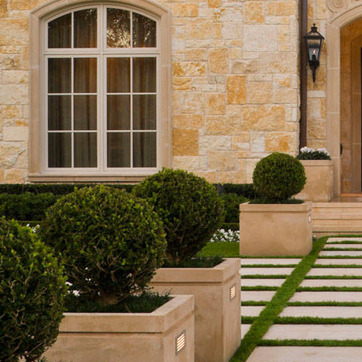
Material: foliage